2/7th Field Regiment (Australia)

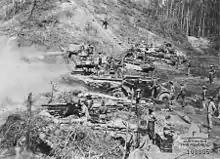
Guns from the 2/7th Field Regiment fire along with Matilda tanks from the 2/9th Armoured Regiment at "HMAS "Margy"", Tarakan, June 1945

The following morning the battery fired in direct support of the seaborne assault; it was the first time ever that a unit of the Royal Australian Artillery was ever employed in such a role. Once the beachhead was established amidst some confusion caused by muddy conditions and congestion, both the 13th and 14th Batteries came ashore and by 4:00 pm on the first day, they were both in action, while the 57th was also moved to Tarakan from Sadau late in the day. Small parties from the 2/7th also took over control of naval gunfire support after the naval shore fire control parties were withdrawn at the end of the first month.